Michael O'Keefe (Tasmanian politician)

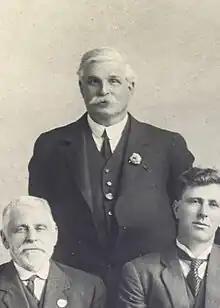

Michael Ignatius O'Keefe (28 September 1864 – 2 October 1926) was an Australian politician who served in the Tasmanian House of Assembly from 1912 until his death, representing the Labor Party.